Question: Please indicate a possible affordance area of the bed that can be used for sleeping
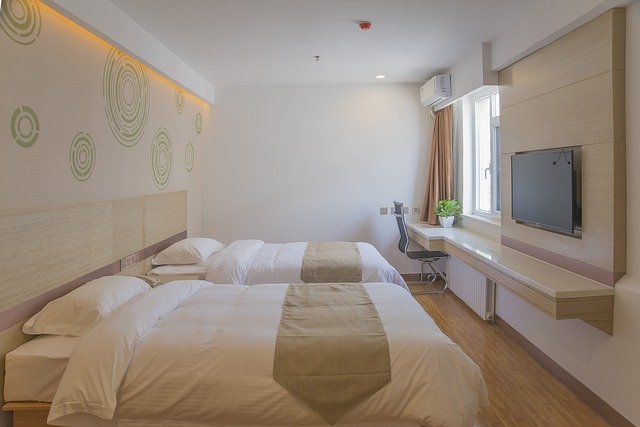
Answer: [203.5, 240.5, 391.5, 268.5]